Marcin Libicki

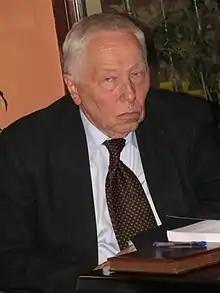

Marcin Wojciech Libicki (born 2 February 1939 in Poznań) is a Polish politician, former member of the Polish parliament (Sejm), elected for the Poznań constituency.